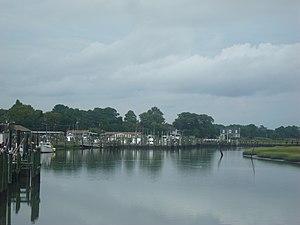
Wachapreague est une municipalité américaine située dans le comté d'Accomack en Virginie. Selon le recensement de 2010, Wachapreague compte 232 habitants.